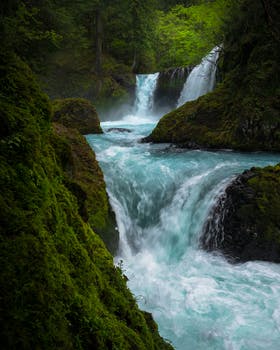
Label: No Watermark